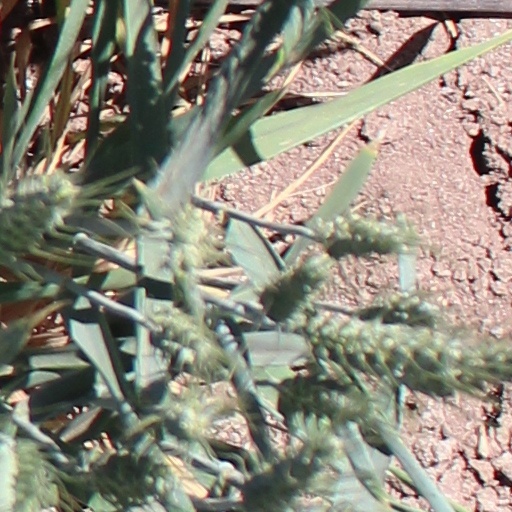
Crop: wheat